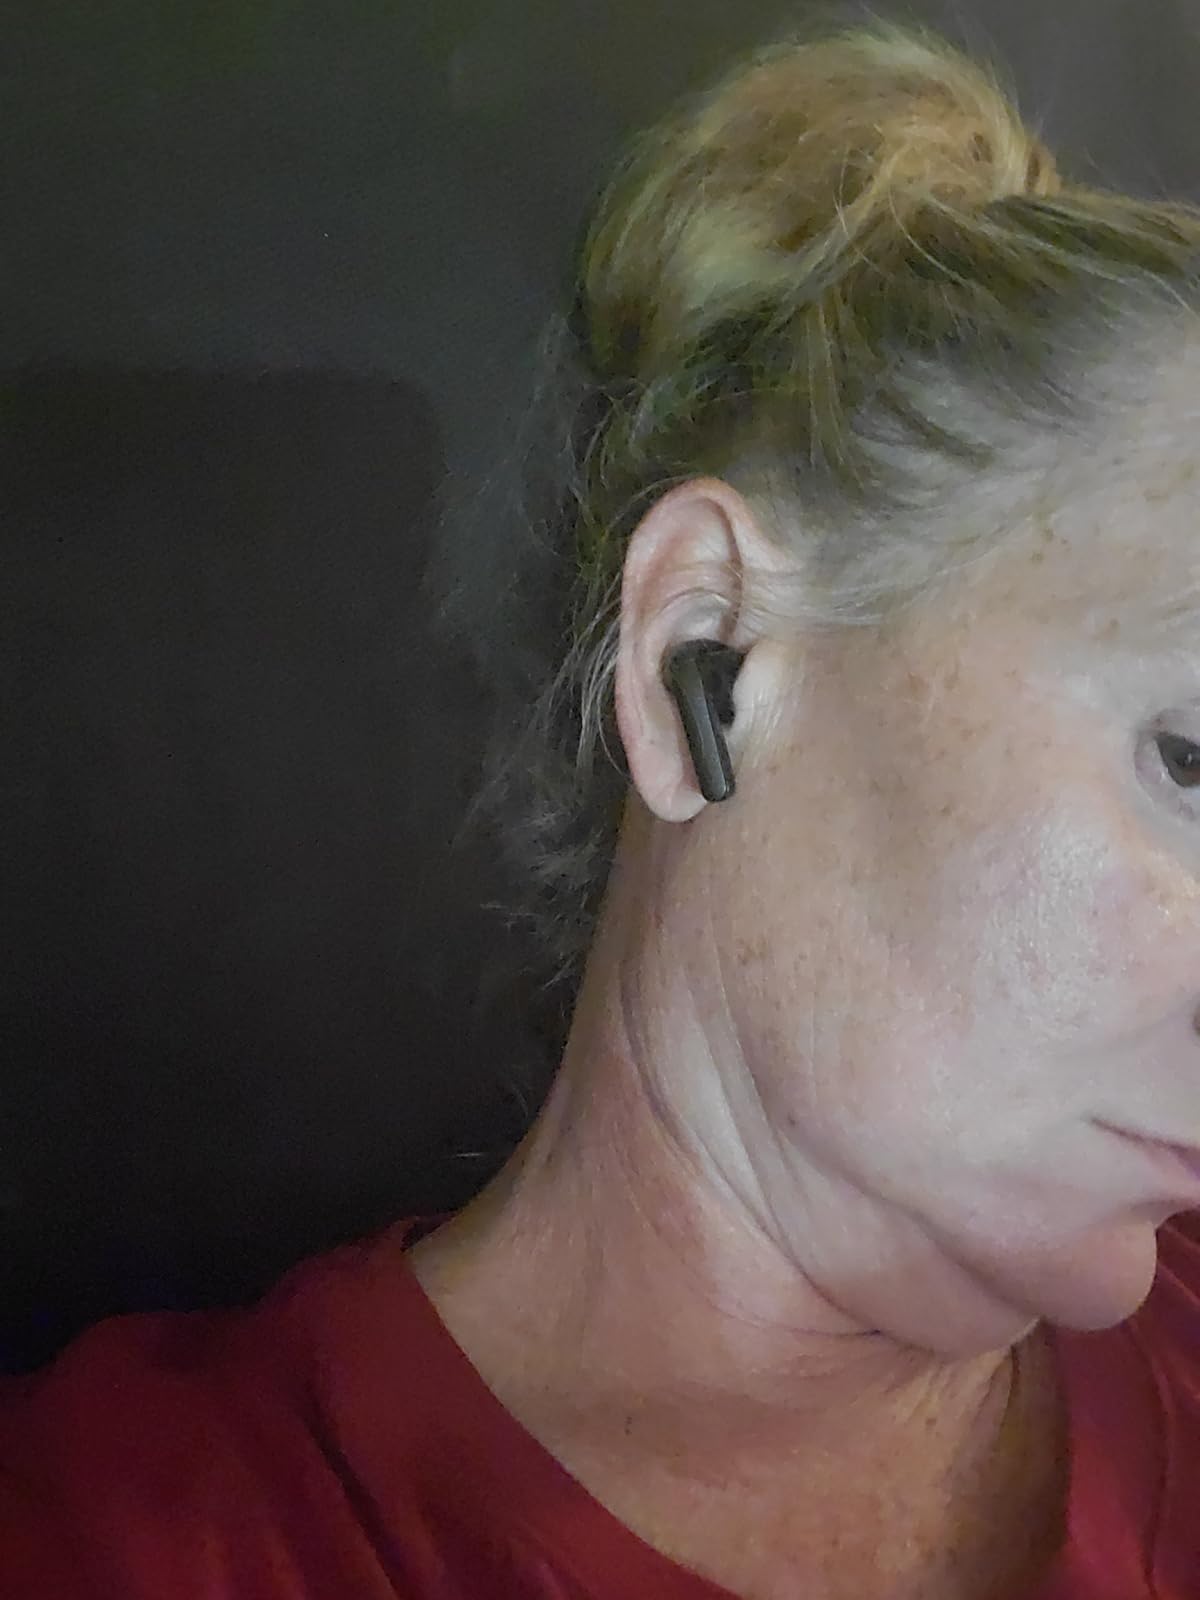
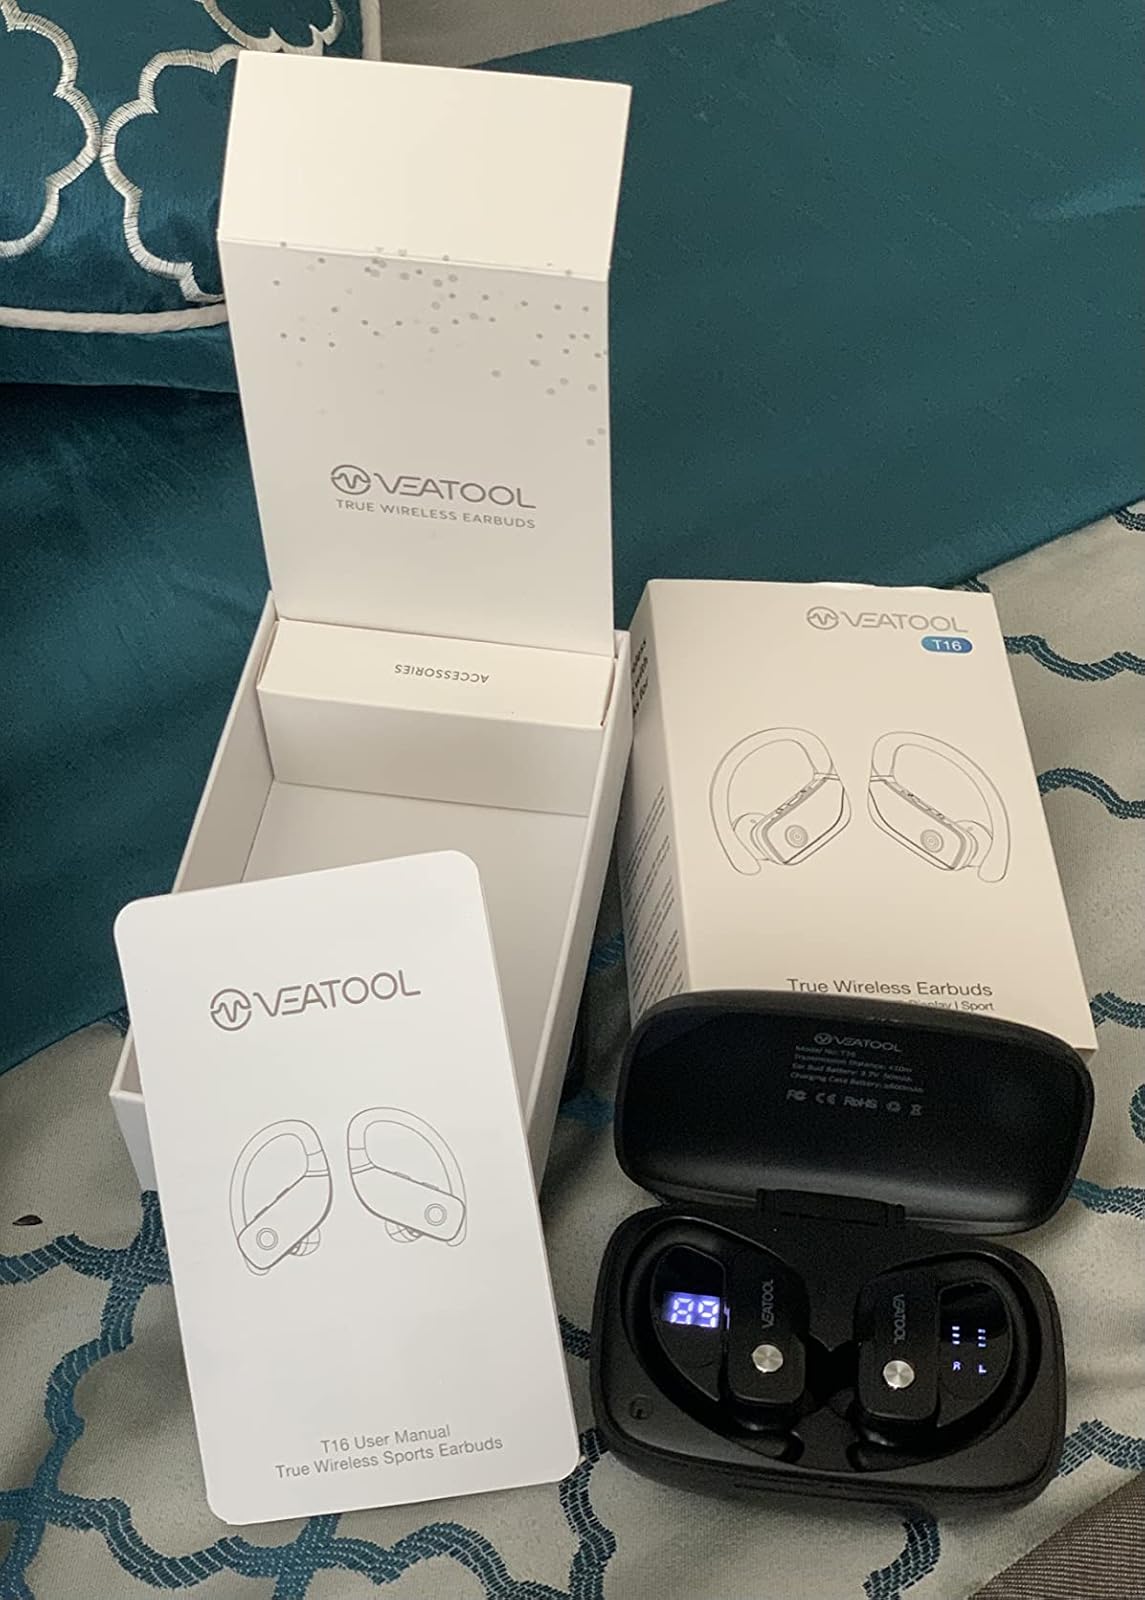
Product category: earbuds
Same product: no